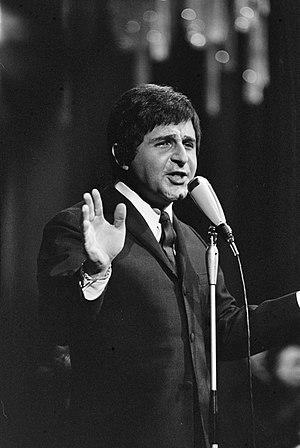
Cet article contient une chronologie des principaux événements reliés à l'univers du rock en France.